Dreams of a Life

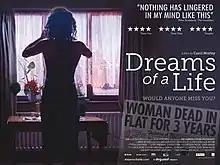
Theatrical release poster

Dreams of a Life is a 2011 drama-documentary film, released by Dogwoof Pictures, directed by Carol Morley and starring Zawe Ashton as Joyce Carol Vincent, a London woman whose remains were discovered in her home in 2006, just over two years after she had died.